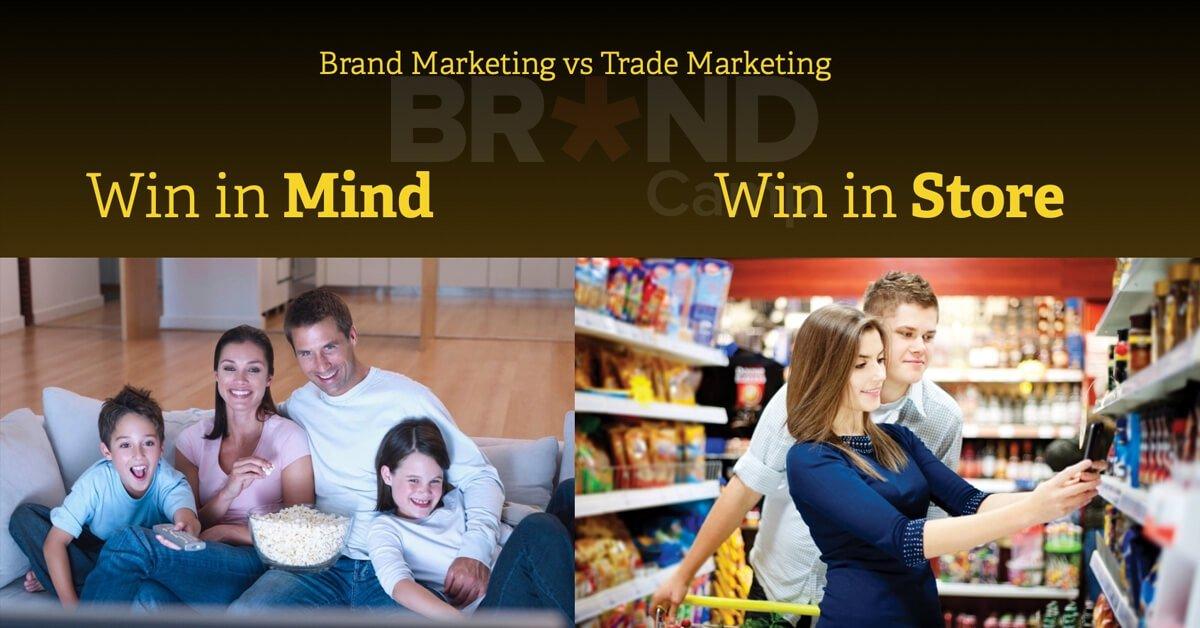
ở bức hình bên trái có một nhóm người đang cùng nhau ngồi trên ghế sofa